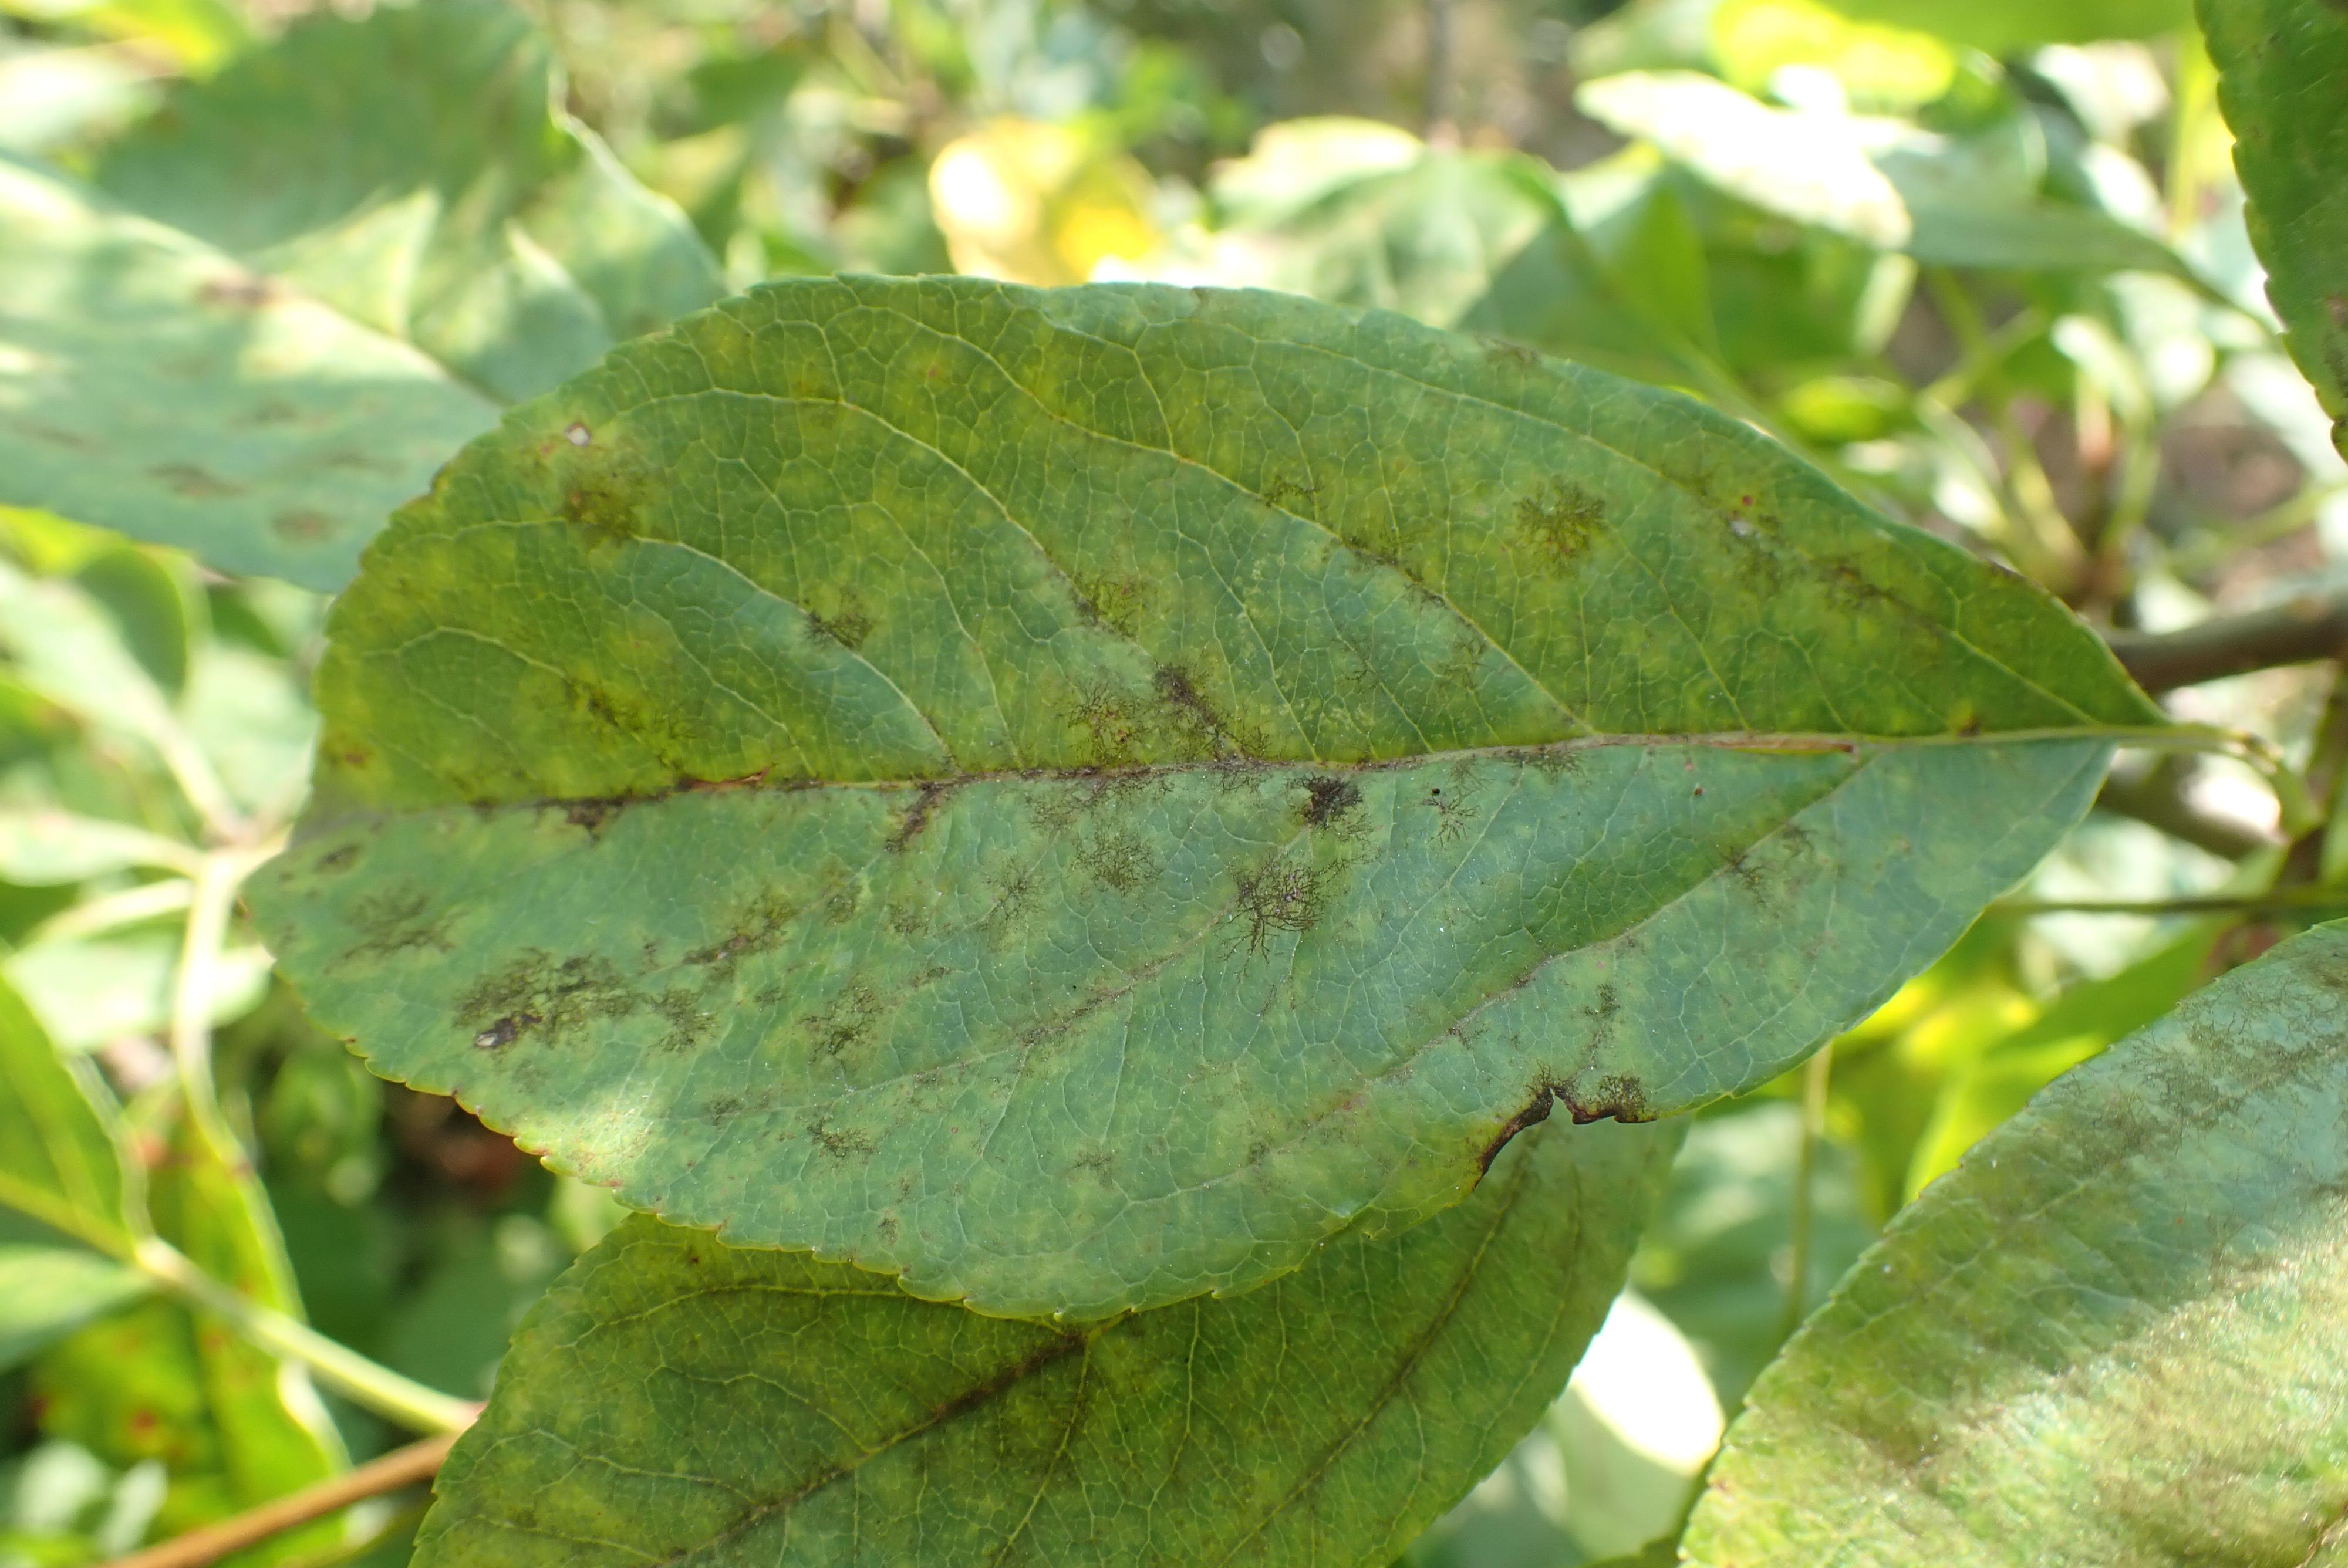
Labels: scab